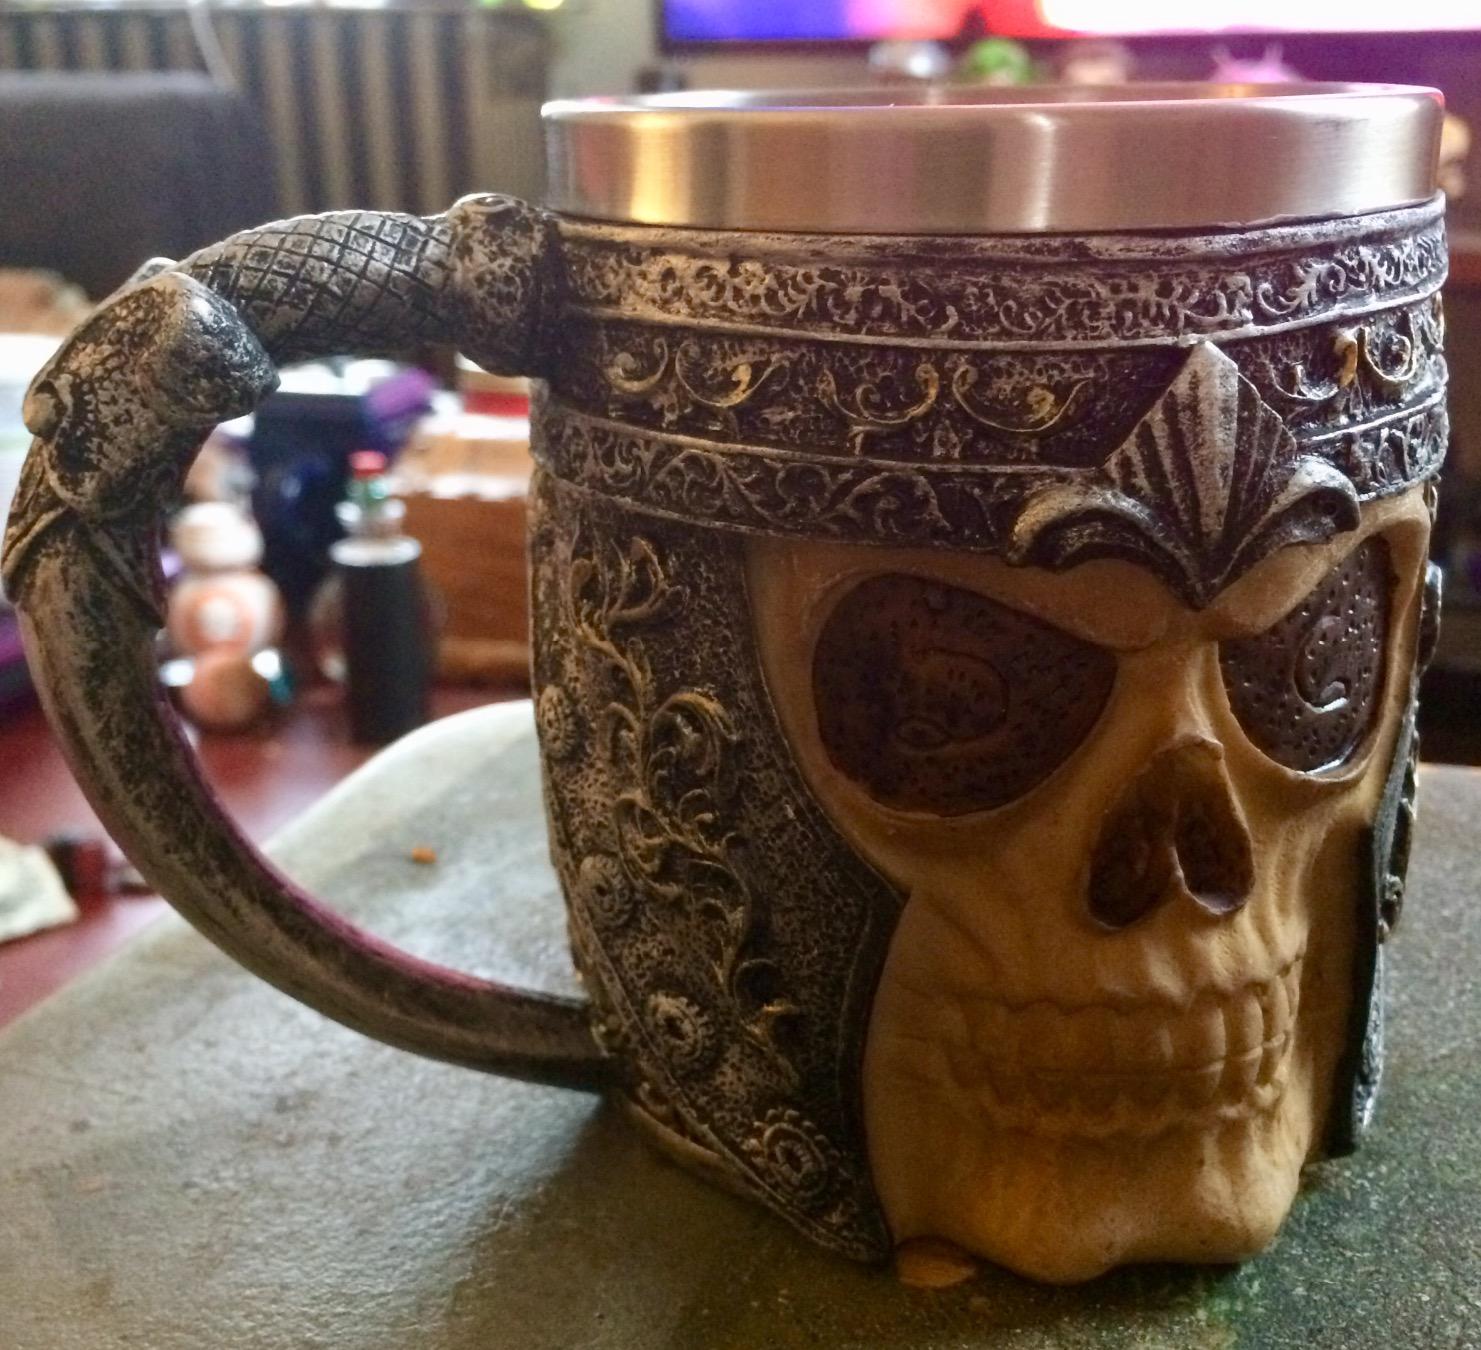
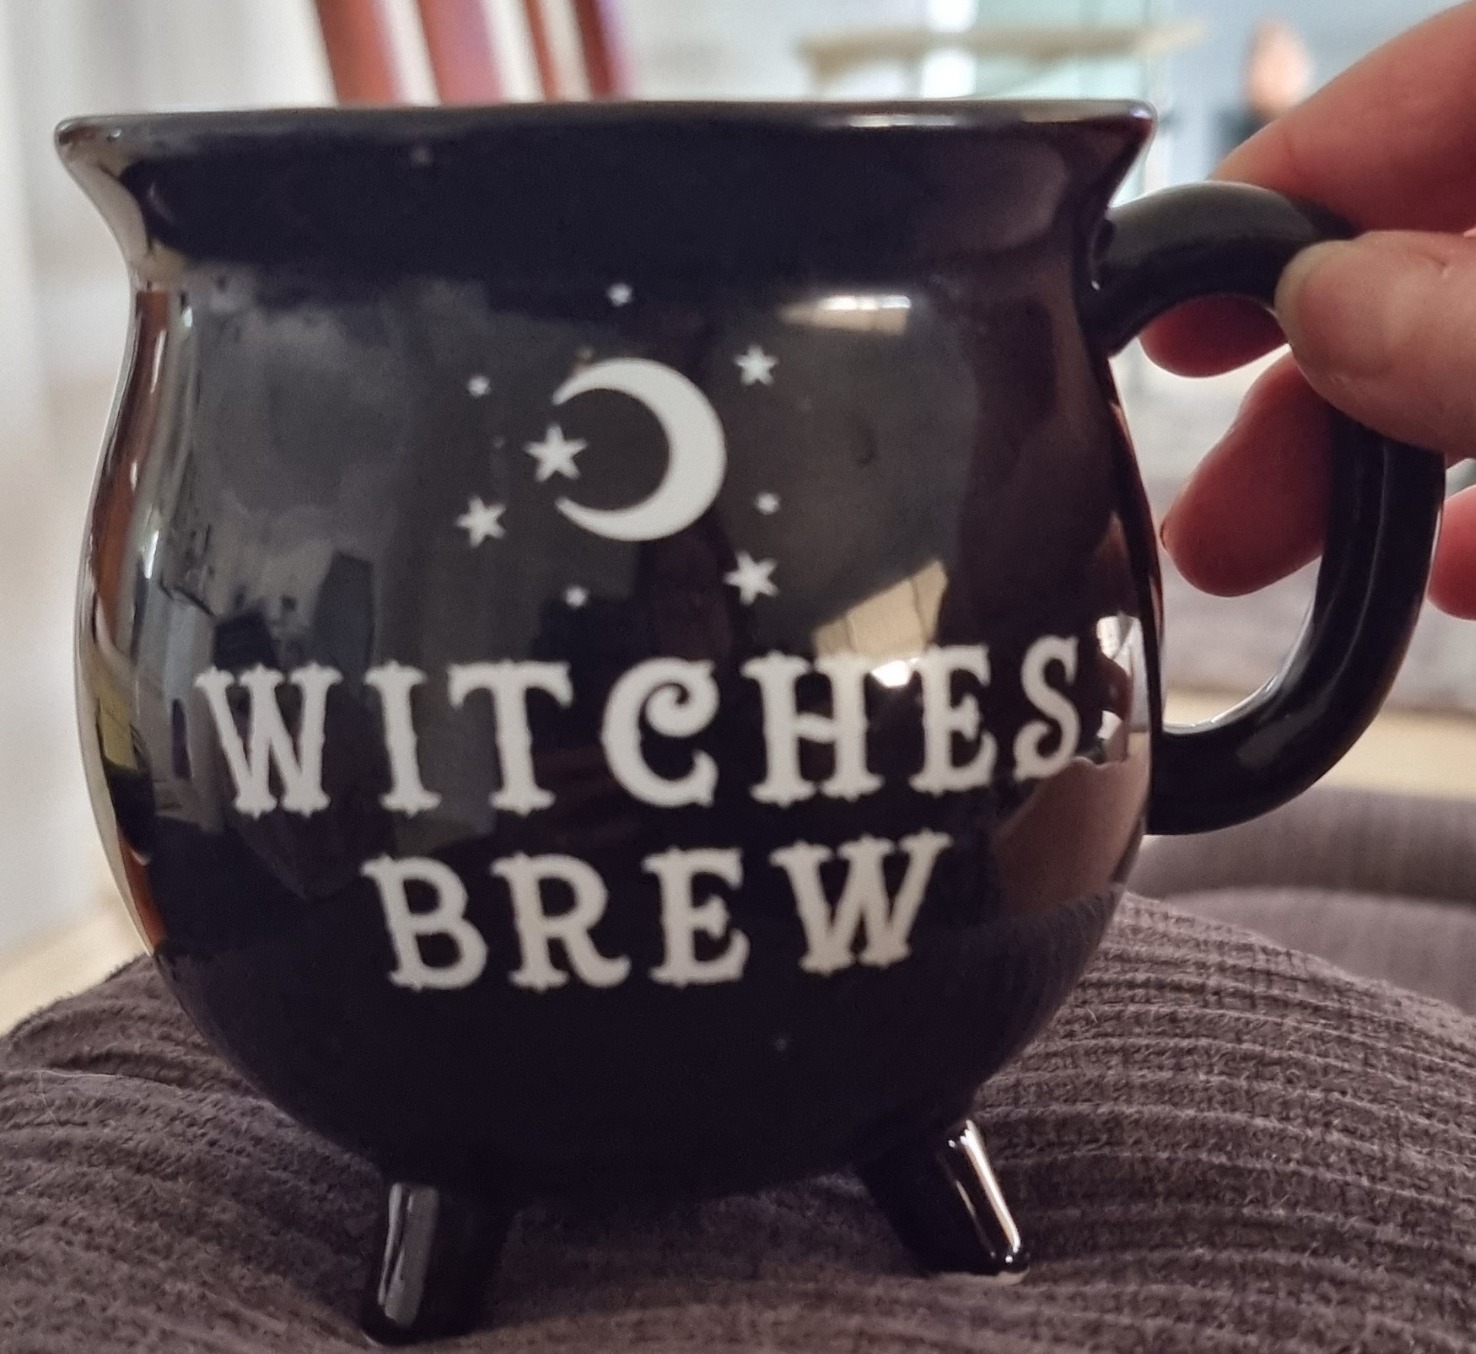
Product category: items_mug
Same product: no